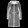
Label: Coat